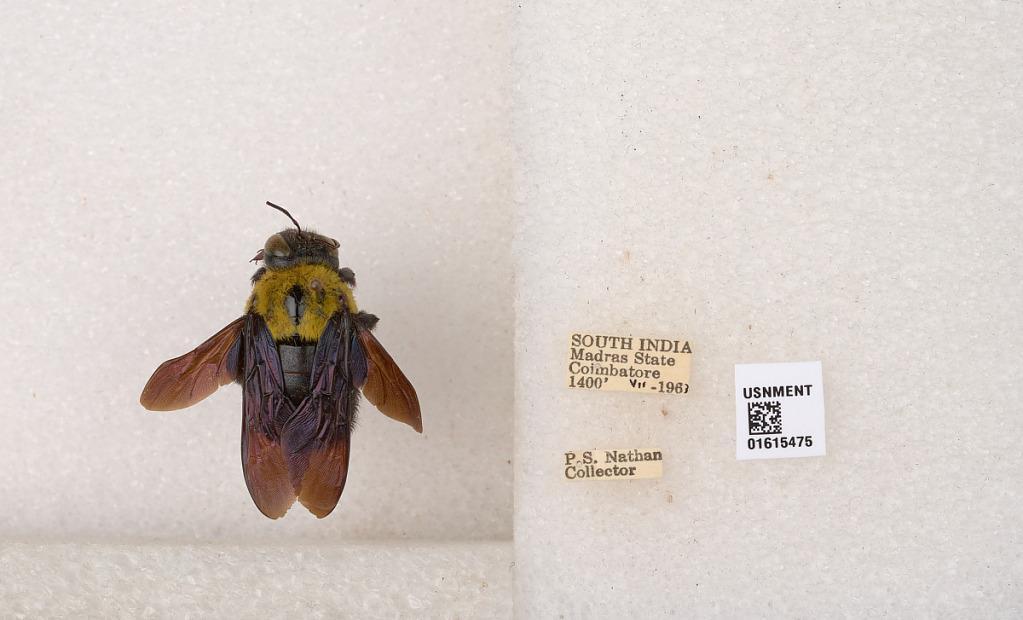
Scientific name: Xylocopa (Koptortosoma) ruficornis Fabricius
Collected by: P. Nathan
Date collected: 1963-7-1
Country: India
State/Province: Tamil Nadu
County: Coimbatore
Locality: Coimbatore